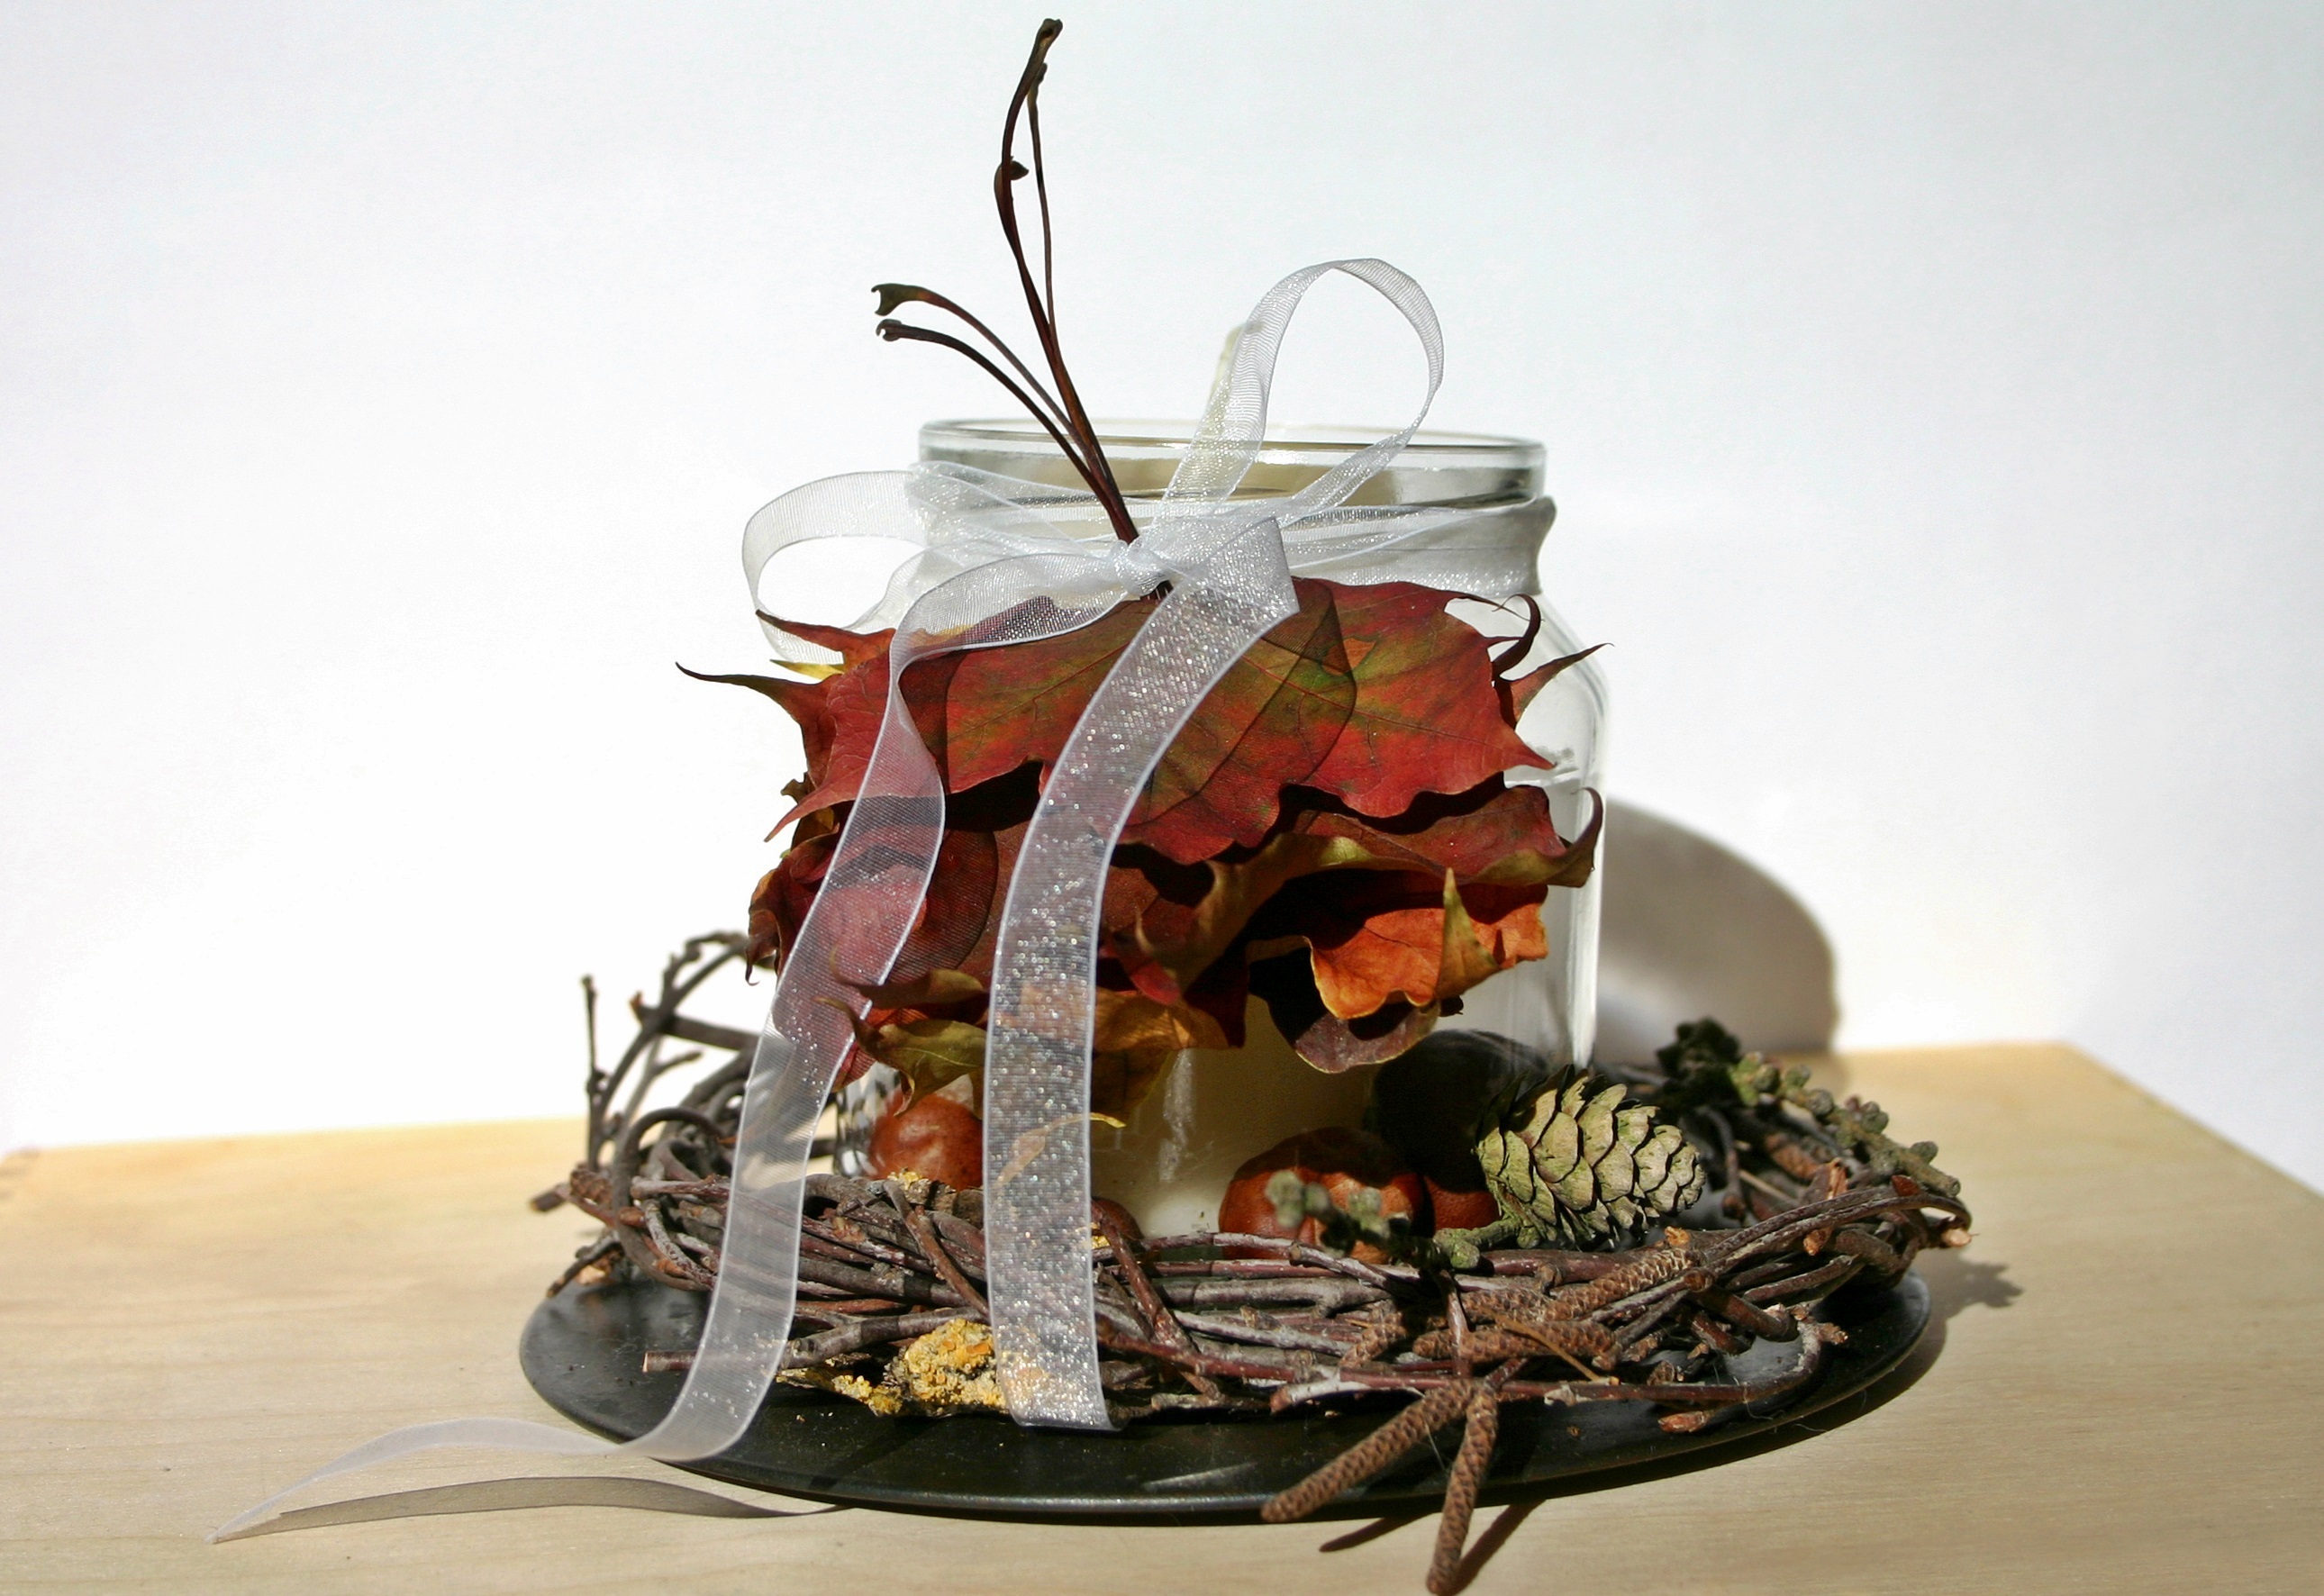
nature, branch, wood, flower, glass, decoration, autumn, brown, candle, lighting, deco, art, tap, illustration, decorative, loop, autumn leaf, of course, autumn decoration, autumn fruit, herbstdeko, autumn fruits